Fournier Street

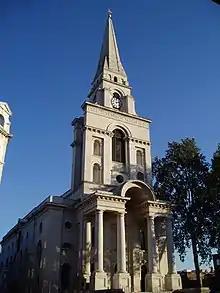
Christ Church, Western Corner

Fournier Street also has the church of Christ Church Spitalfields at its western extremity, designed by Nicholas Hawksmoor, a former assistant of Christopher Wren, and built between 1714 and 1729. This Grade 1 listed building is widely considered to be the highest expression of English Baroque architecture. The foundations were laid in 1714, and construction of the walls took place over the following years, although the upper stages of the tower and spire were not built until the late 1720s, and the church was finally consecrated on 5 July 1729.